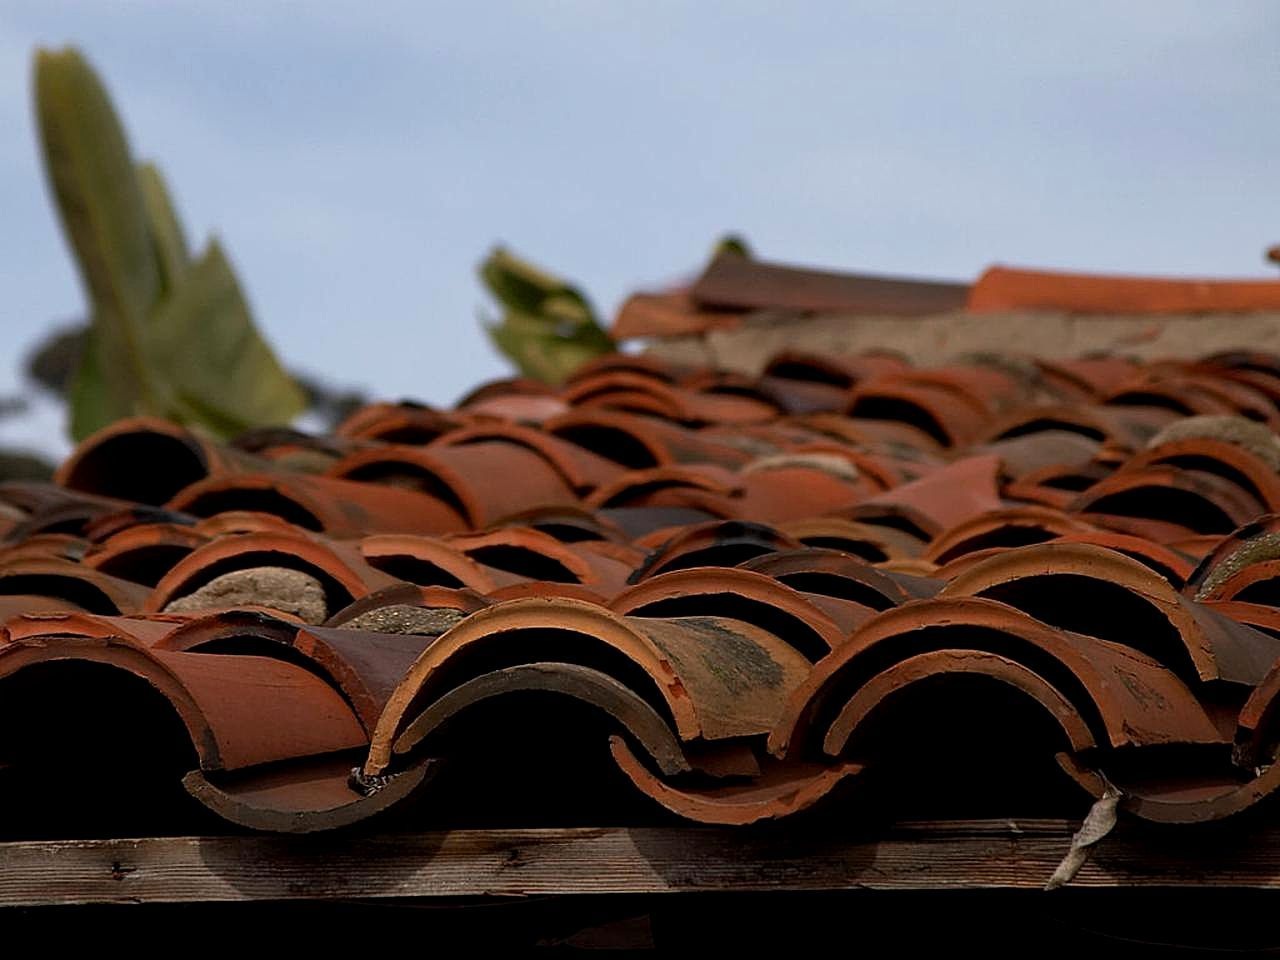
wood, house, leaf, flower, roof, rooftop, construction, terracotta, roofing, art, tiles, clay, carving, tiled